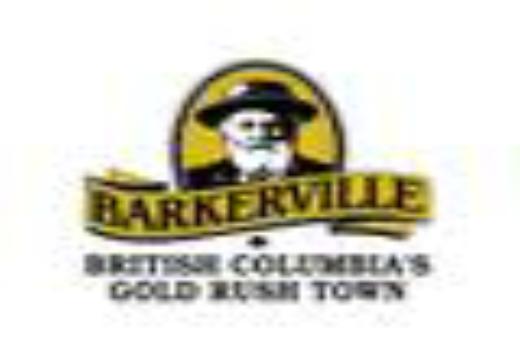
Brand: Barkerville
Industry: Others